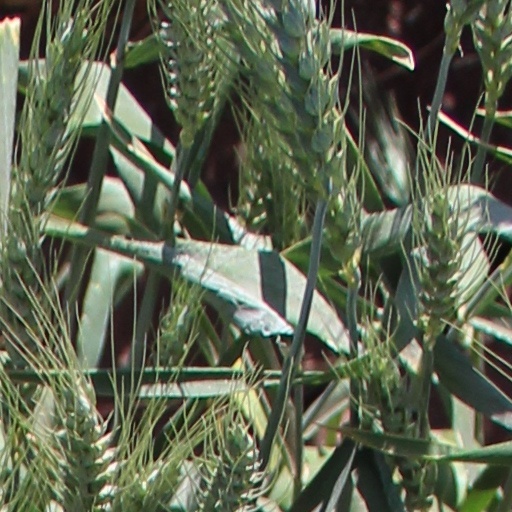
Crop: wheat